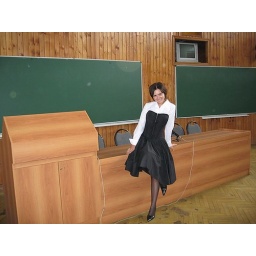
more in black dress (3)